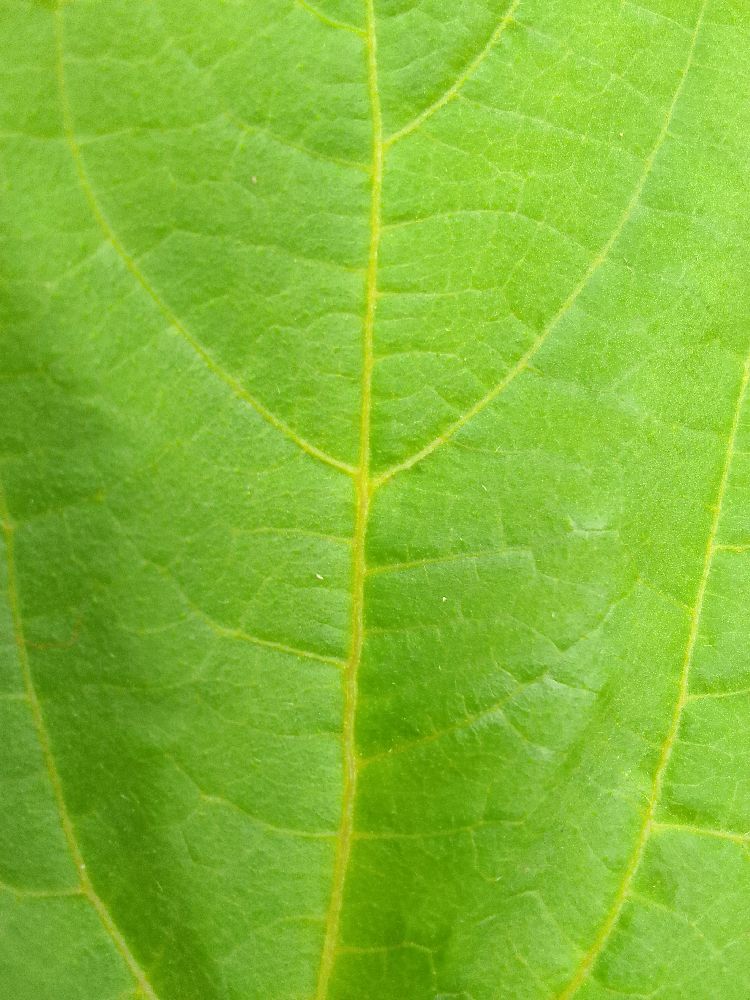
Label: healthy